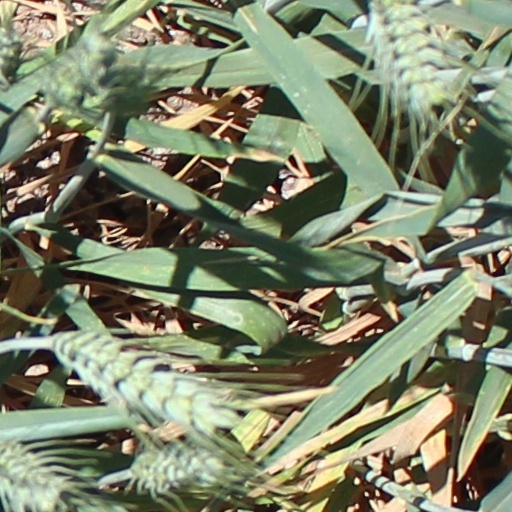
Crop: wheat